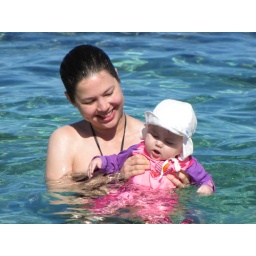
swimming in the ocean